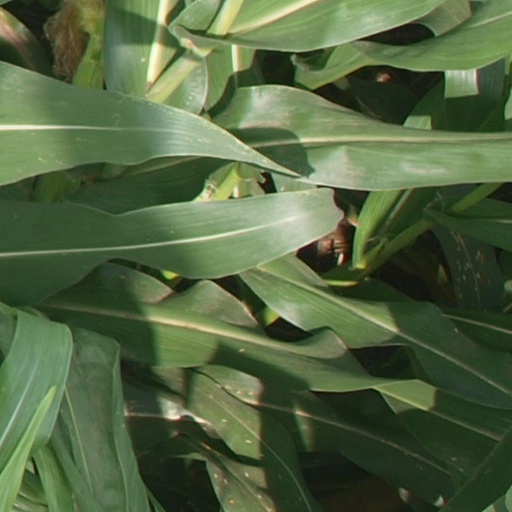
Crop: maize; corn